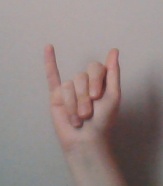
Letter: meem